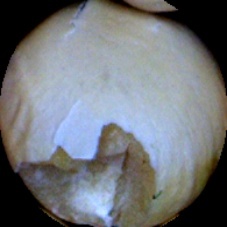
Label: Broken